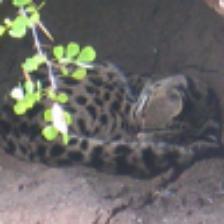
Label: NonHuman